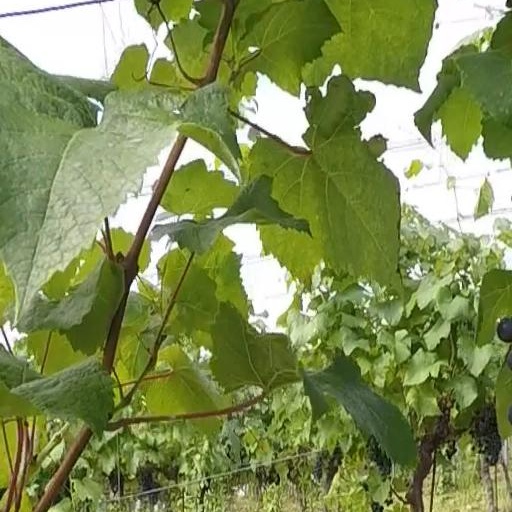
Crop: grape